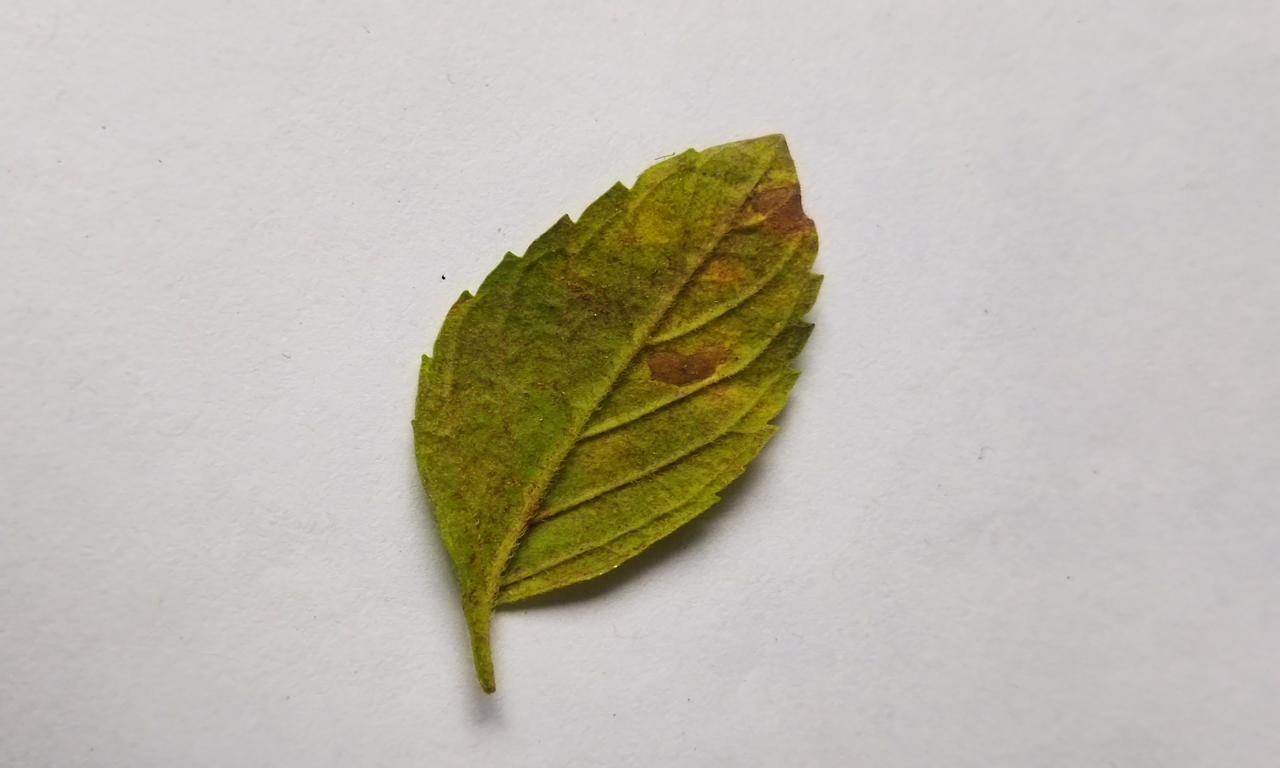
Label: Spoiled